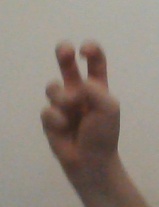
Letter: toot